Étienne Marie Antoine Champion de Nansouty

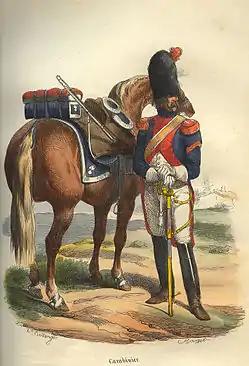
Before 1810, the two heavy cavalry regiments of "carabiniers-à-cheval" wore no cuirass. They were a part of Nansouty's heavy cavalry division between 1804 and 1809.

With the news of the alarming Russian operations against the left wing of the army, Murat reassumed command of the cavalry reserve, ordering Nansouty to retake command of the 1st heavy cavalry division and follow the concentration of the army towards Eylau. Joining his men in Warsaw, Nansouty diligently led them towards his assigned destination, but did not arrive until 13 February 1807, five days after the Battle of Eylau and too late to take part in any action. On 14 February, Nansouty learned of the death of his comrade and former commander during the Revolutionary Wars, General d'Hautpoul, who had been fatally wounded during the heroic cavalry charges at Eylau. After the battle, the Emperor decided that the army was to take winter quarters. To ensure the safety of his outposts, he sent Murat with a powerful column, including Nansouty's men, with the mission of pushing back any enemy they might find. A short skirmish involving the 1st heavy cavalry division occurred at Wolfsdorf on 10 March, before it was decided that all the heavy cavalry would be sent to the lower Vistula, where they were to rest and be reinforced.